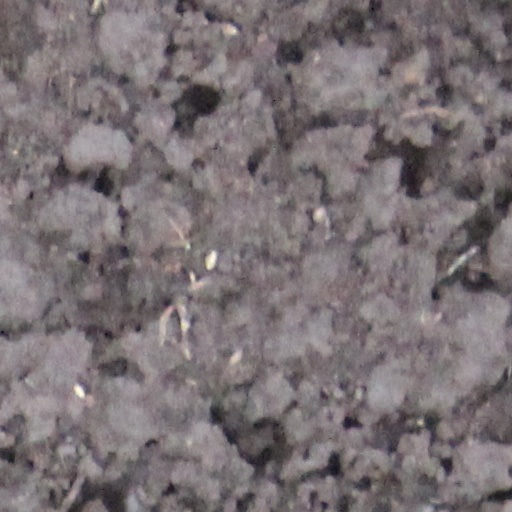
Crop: wheat